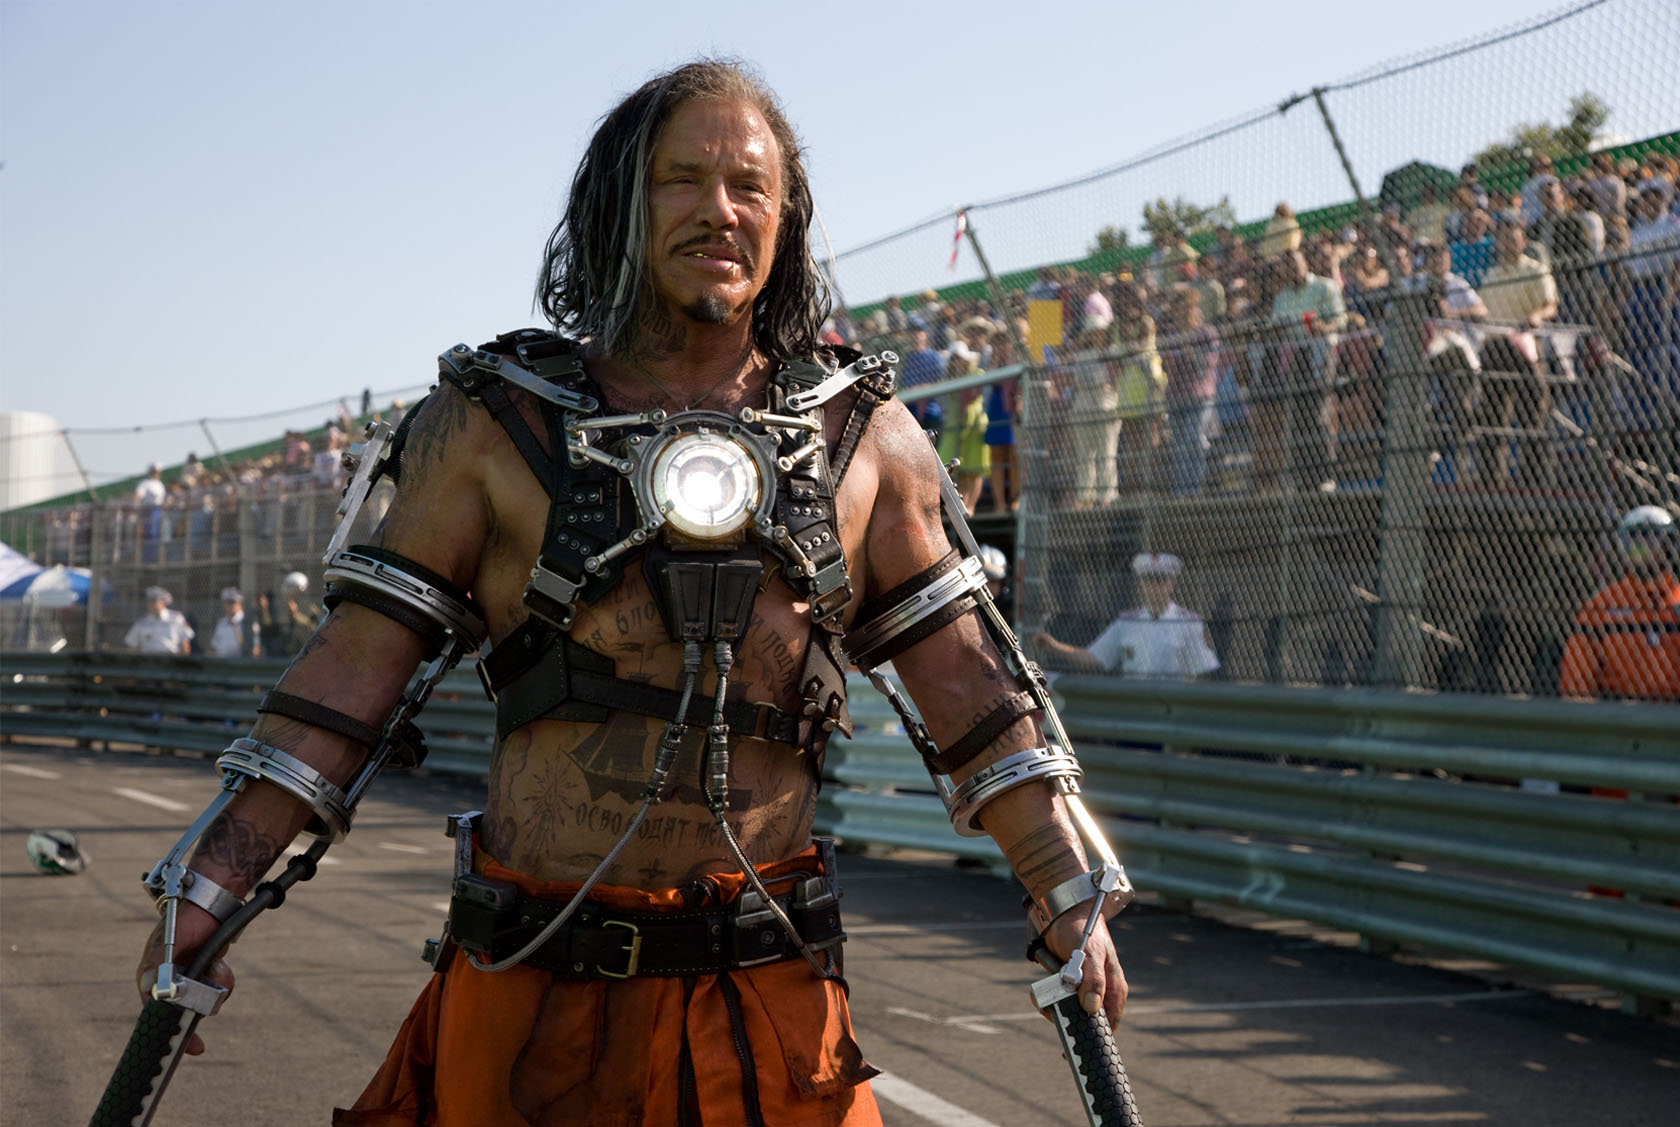
Gender: men